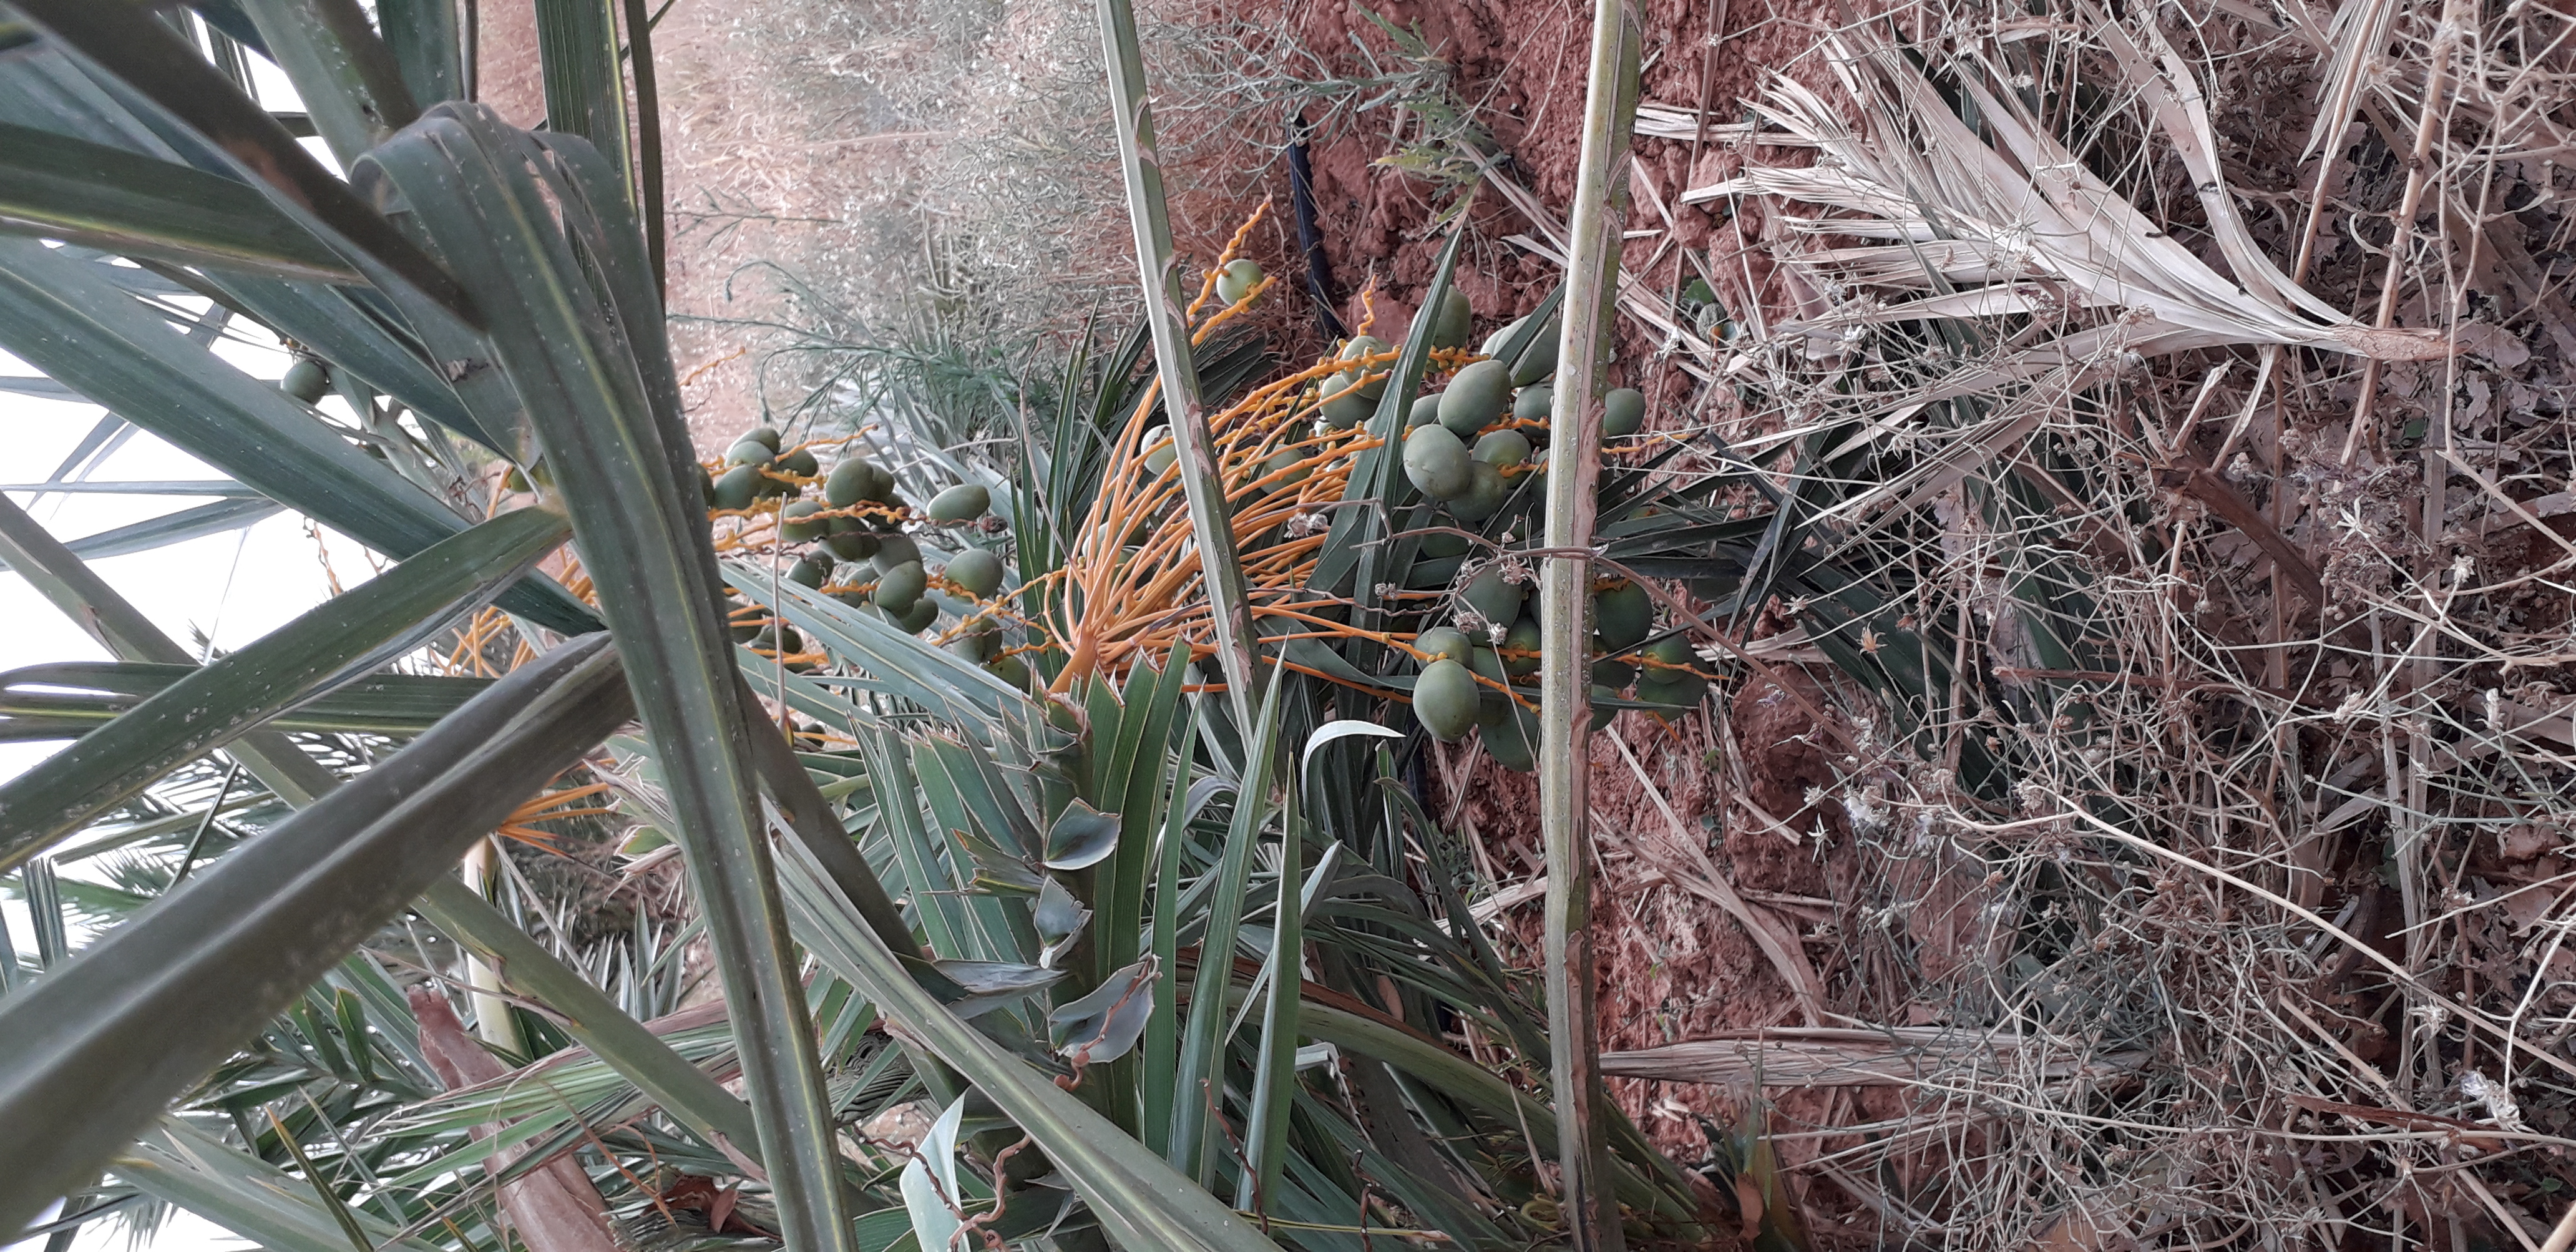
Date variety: Boumajhoul